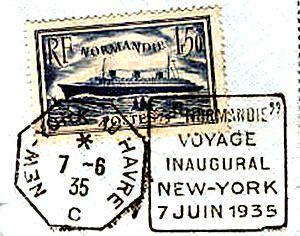
Cachet Daguin flamme à droite pour inauguration Normandie
Le Normandie est un paquebot transatlantique de la Compagnie générale transatlantique, construit par les Chantiers de Penhoët à Saint-Nazaire.